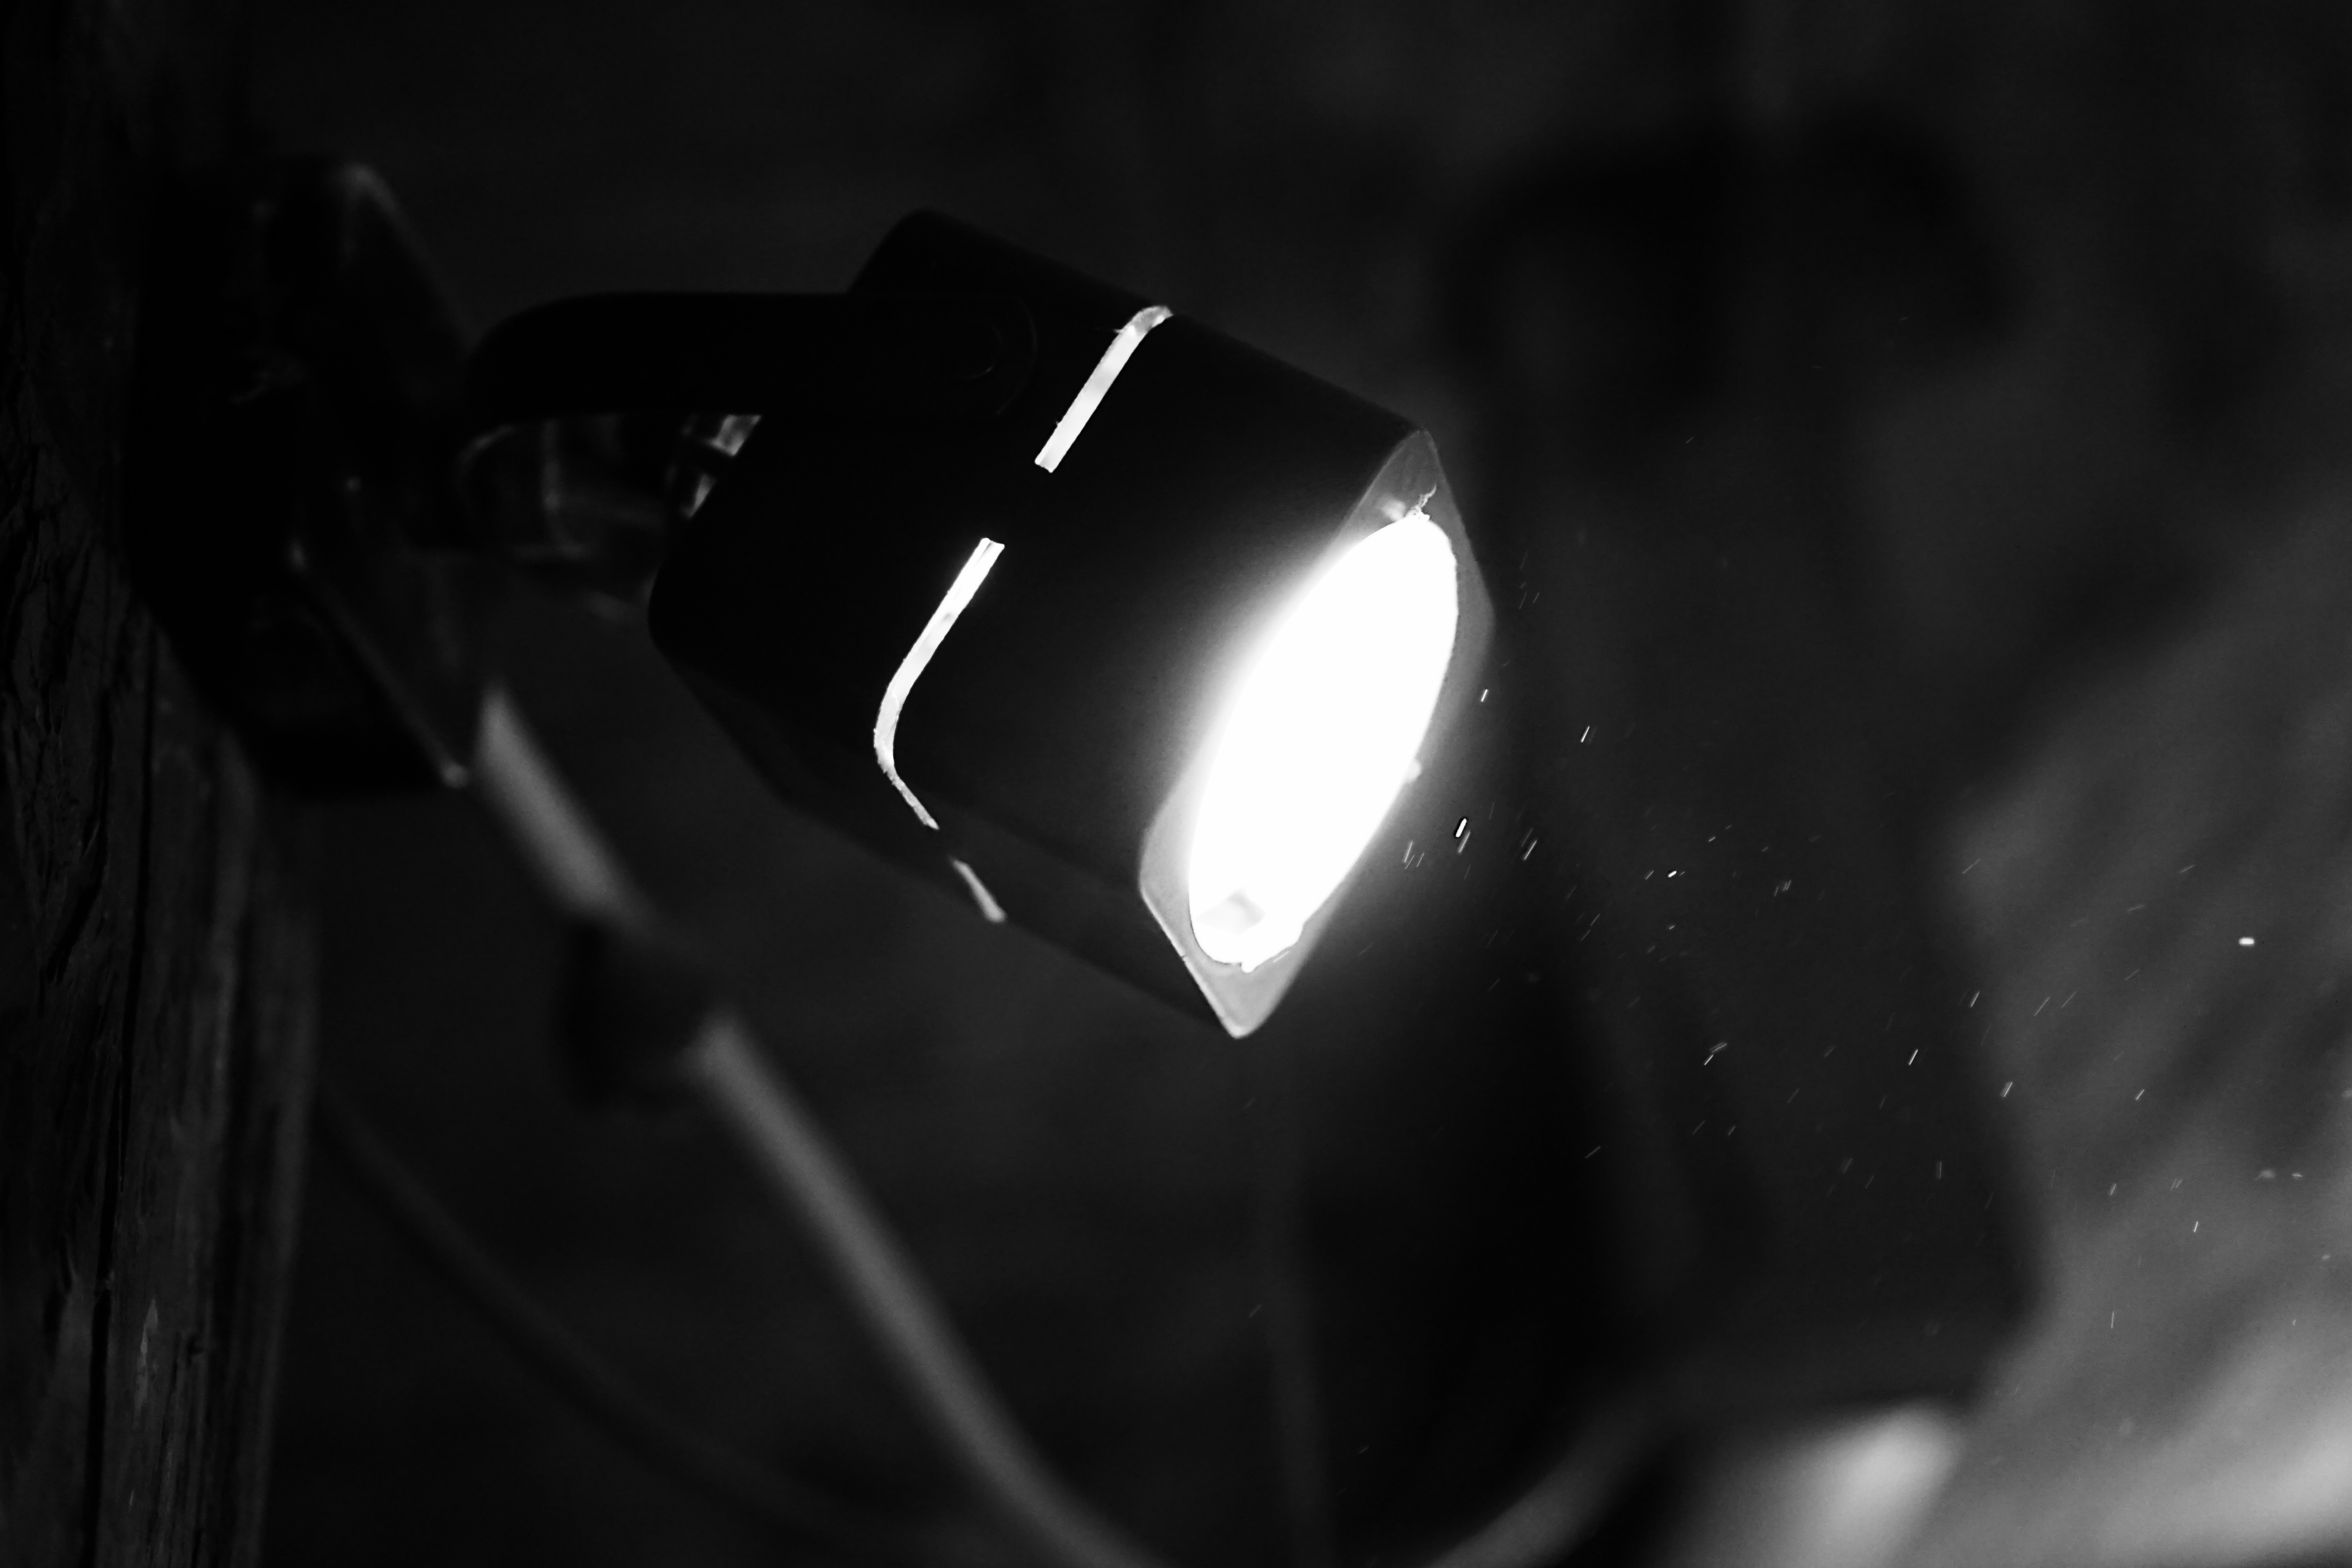
light, black and white, white, photography, darkness, black, monochrome, close up, macro photography, monochrome photography, film noir, computer wallpaper